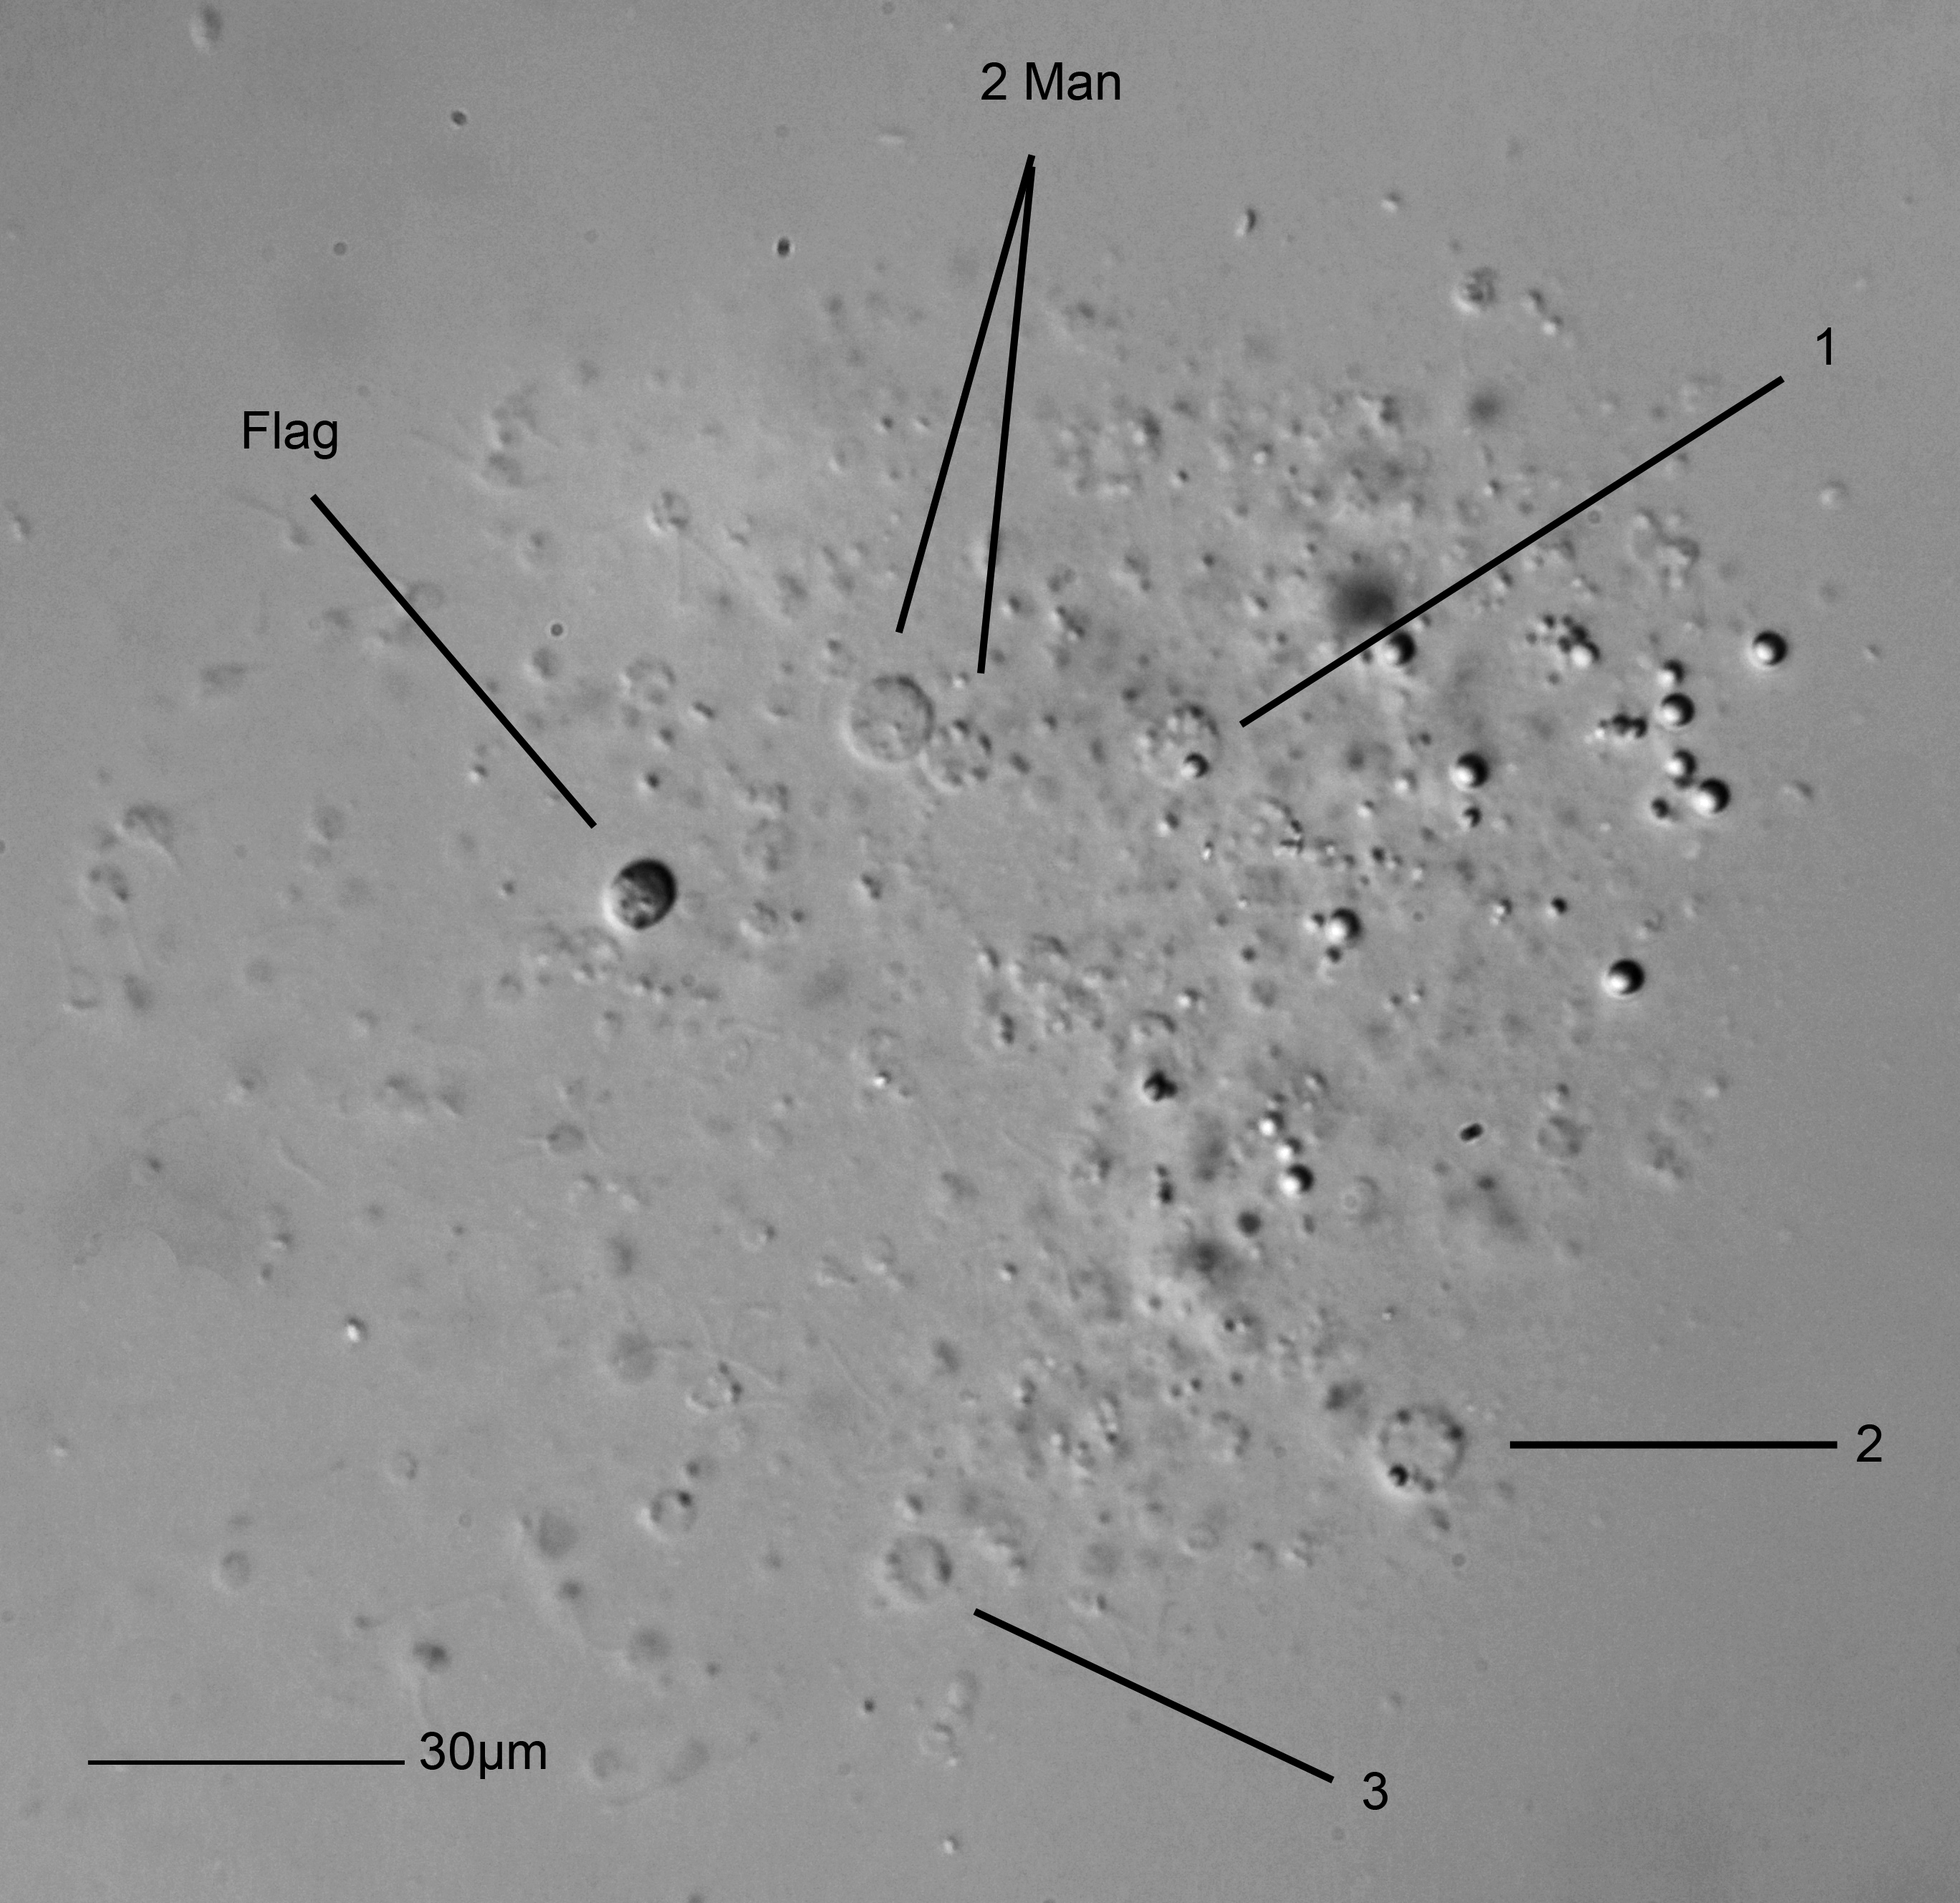
snow, black and white, atmosphere, line, micro, monochrome, moon, mikro, shape, protist, protisten, einzeller, protozoa, protozoen, protozoe, plankton, mikroskop, mikrofotografie, mikrofoto, microscop, microphotography, ciliaten, ciliat, wimperntierchen, infusorien, unicelluar, astronomical object, atmosphere of earth